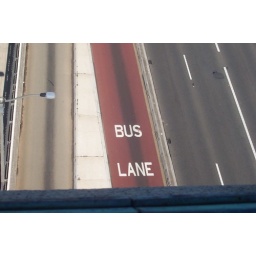
OH no it's the bus lane!!! If you drive your car in there people will get mad at you...